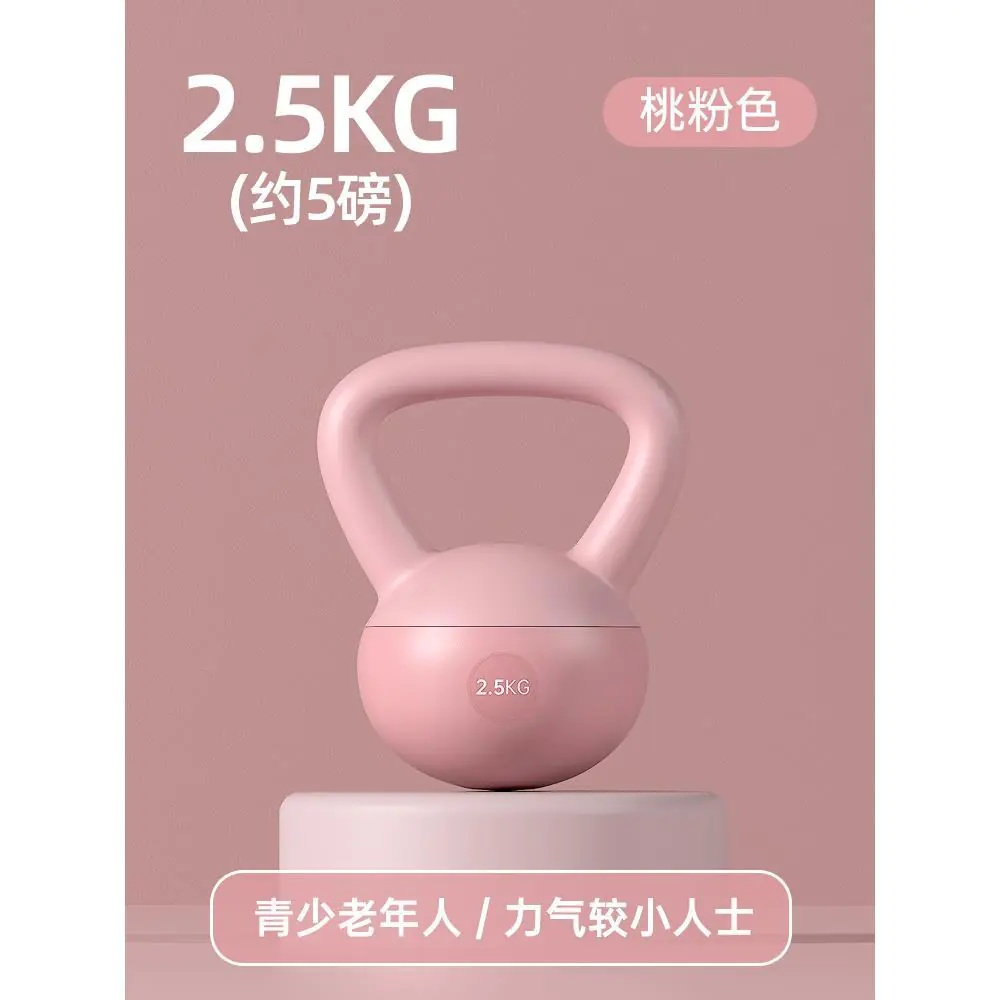
Kettlebell and Dumbbell Set for Home Fitness
Transform your fitness routine with our innovative Soft Kettlebell designed specifically for both men and women! Crafted from high-quality PVC , this versatile piece of equipment is perfect for home workouts, ensuring you can sculpt and tone your body without stepping foot in a gym. Available in a range of weights from 2kg to 12kg , this kettlebell meets the needs of every fitness level, whether you're a beginner looking to get started or an advanced athlete seeking to push your limits. Choose from beautiful colors like peach pink , Roland purple , and blue to match your style and motivation. The Soft Kettlebell is designed to deliver effective workouts that target your glutes, helping you achieve that coveted perky posterior . Its ergonomic design makes it comfortable to grip while providing safety during your exercises. Whether you're performing swings, squats, or lifts, this kettlebell will be your ultimate workout companion. Check out our high-quality images to see the stylish design and various color options available. Elevate your fitness game today and embrace the power of the Soft Kettlebell!
Brand: Shop With Love
Category: Sporting Goods > Fitness & General Exercise Equipment > Weight Lifting > Free Weights, Dumbbells & Kettlebells > Kettlebells